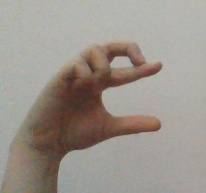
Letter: thal